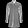
Label: Coat